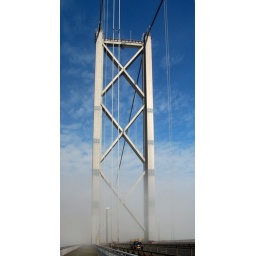
The Forth road bridge with clear blue skys above but thick fog underneath.